Jeroen Willems

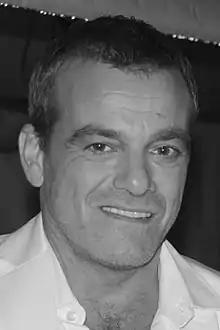
Willems in 2012

Jeroen Willems (15 November 1962 – 3 December 2012) was a Dutch Golden Calf and Louis d'Or winning film, TV, and stage actor and singer.